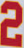
Number: 2